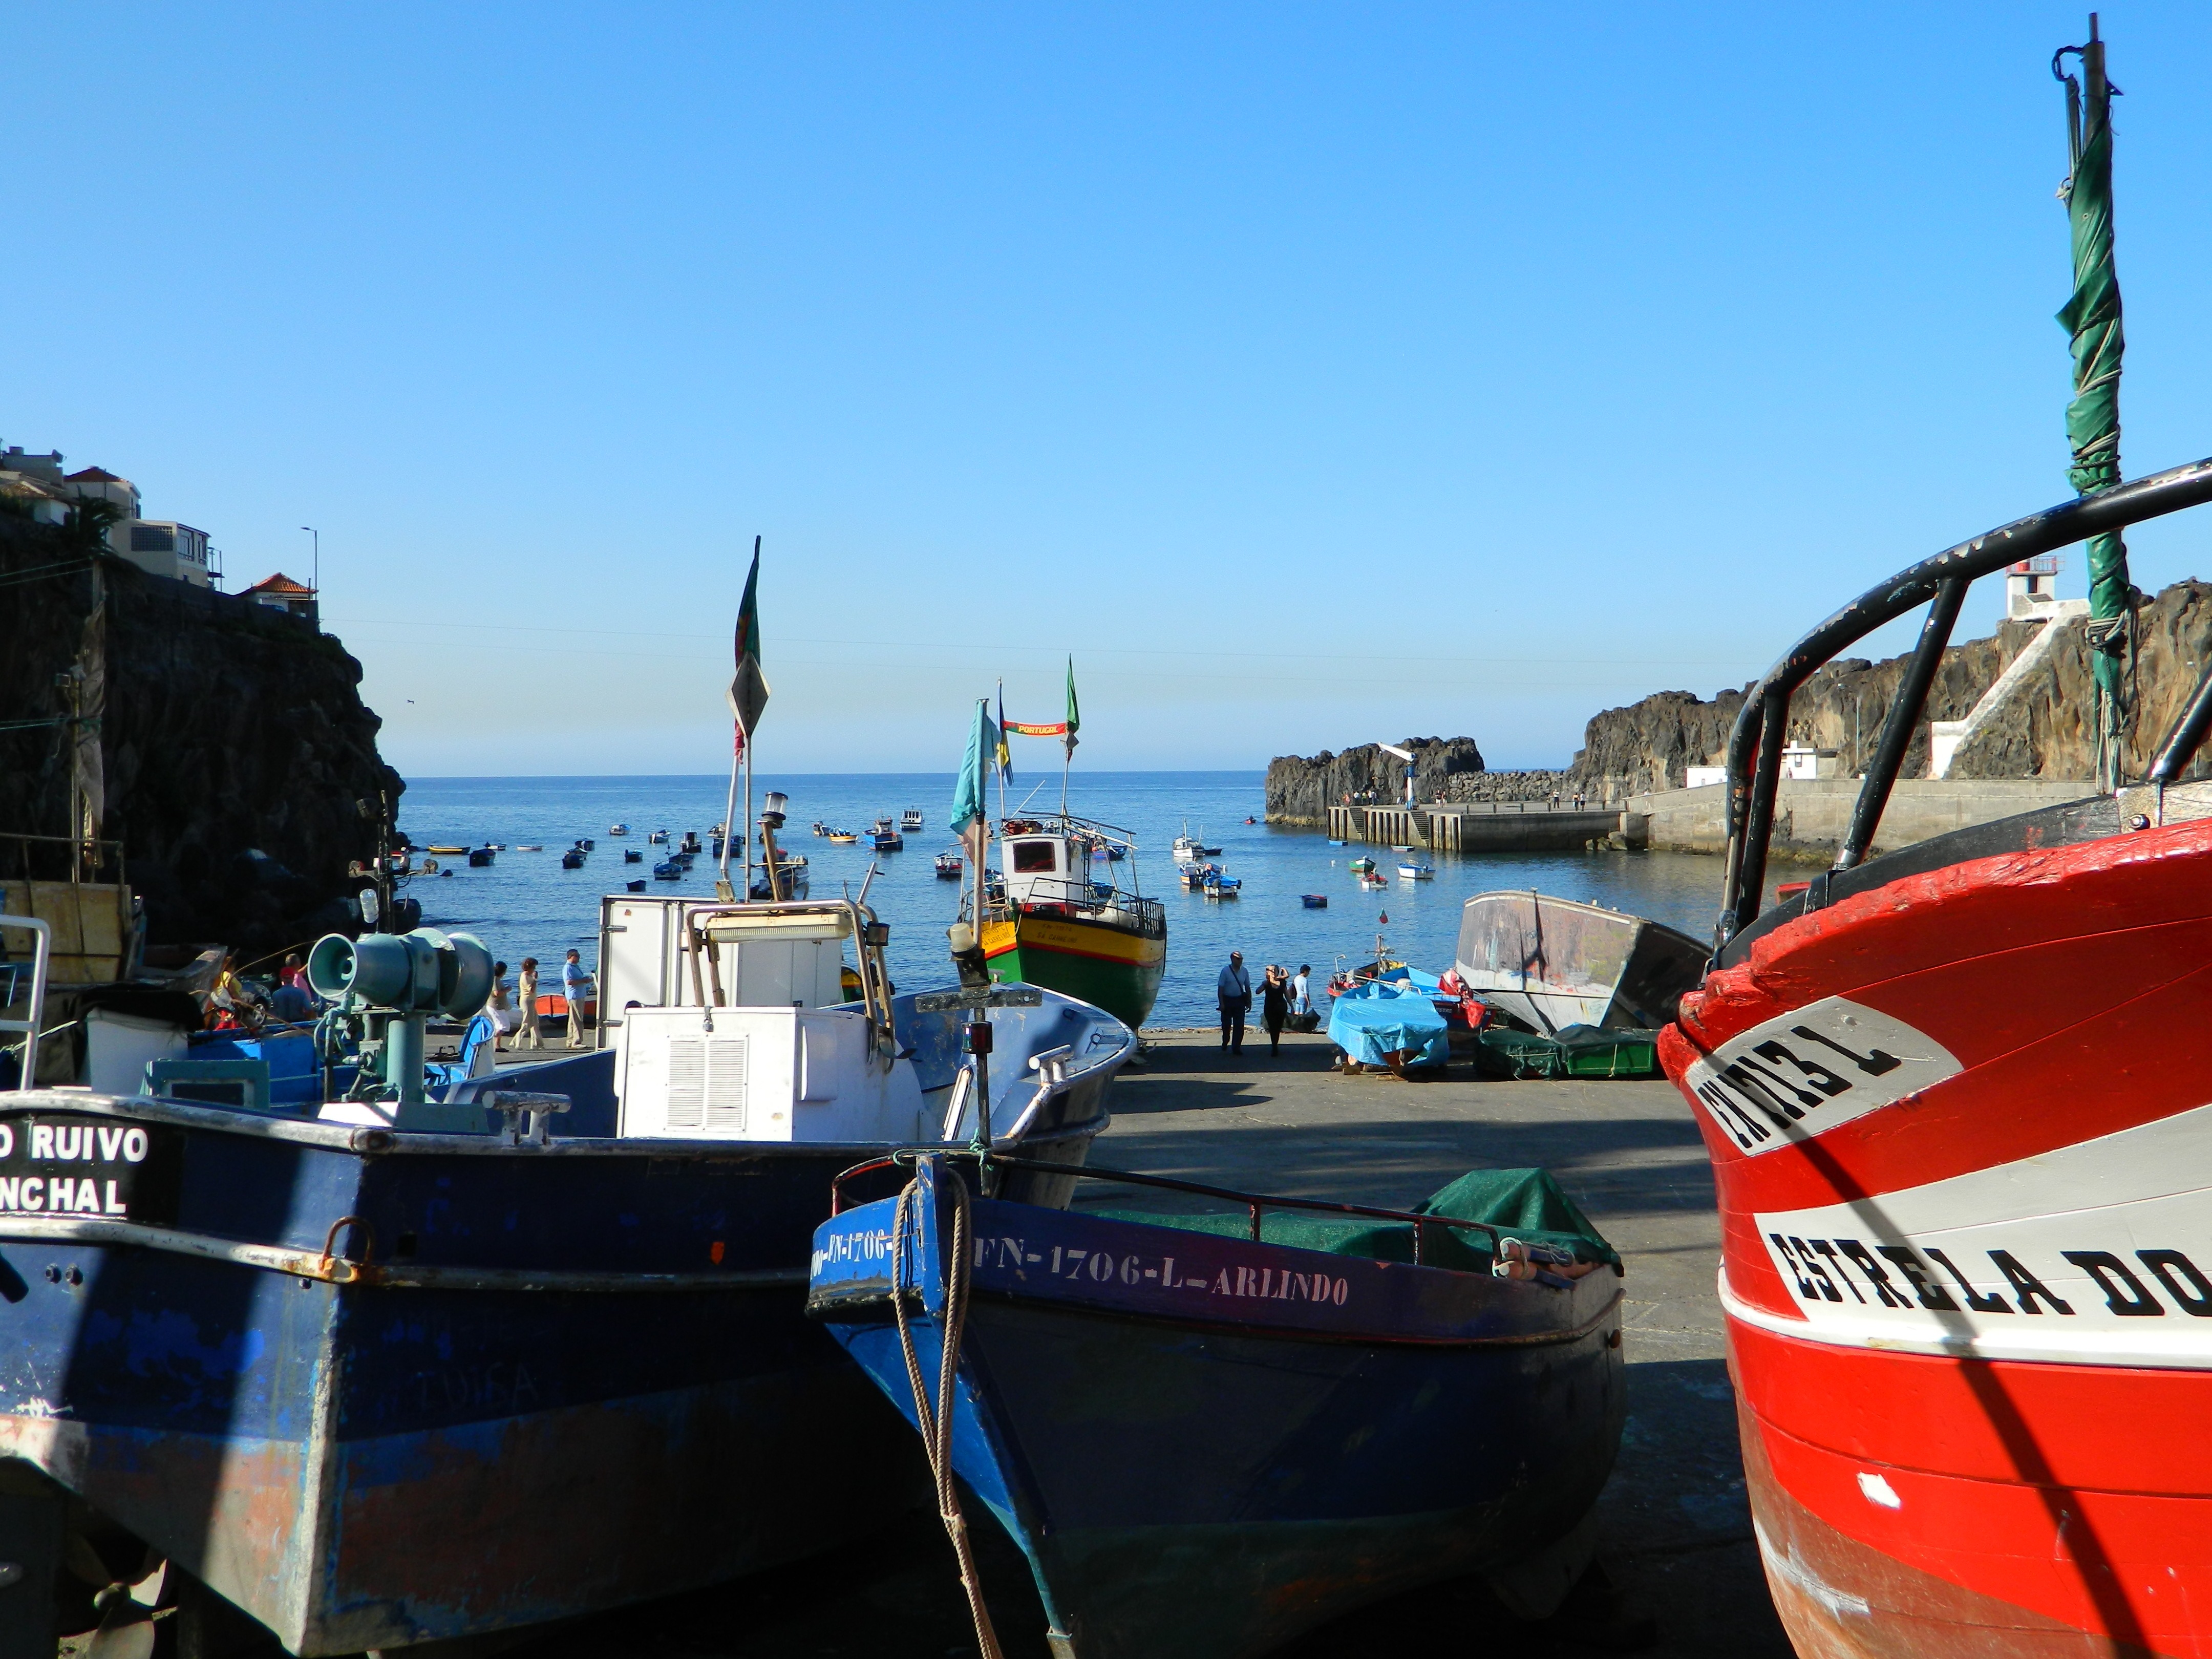
sea, coast, dock, boat, summer, boot, vehicle, harbor, port, waterway, ferry, boating, watercraft, madeira, fishing vessel